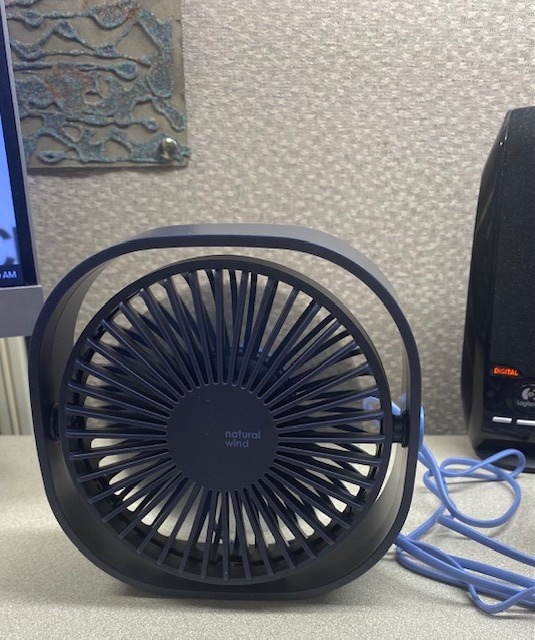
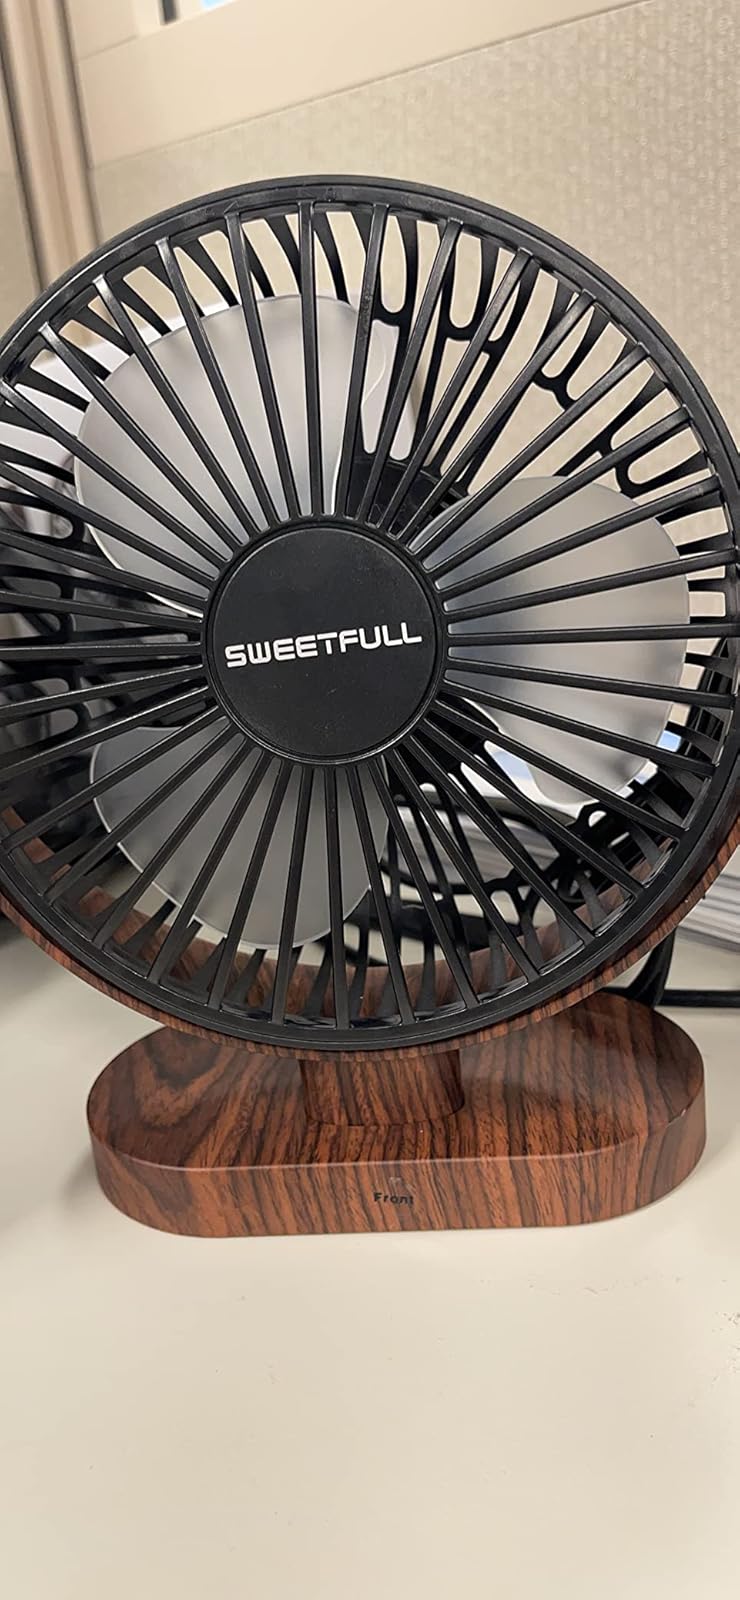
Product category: fan
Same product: no